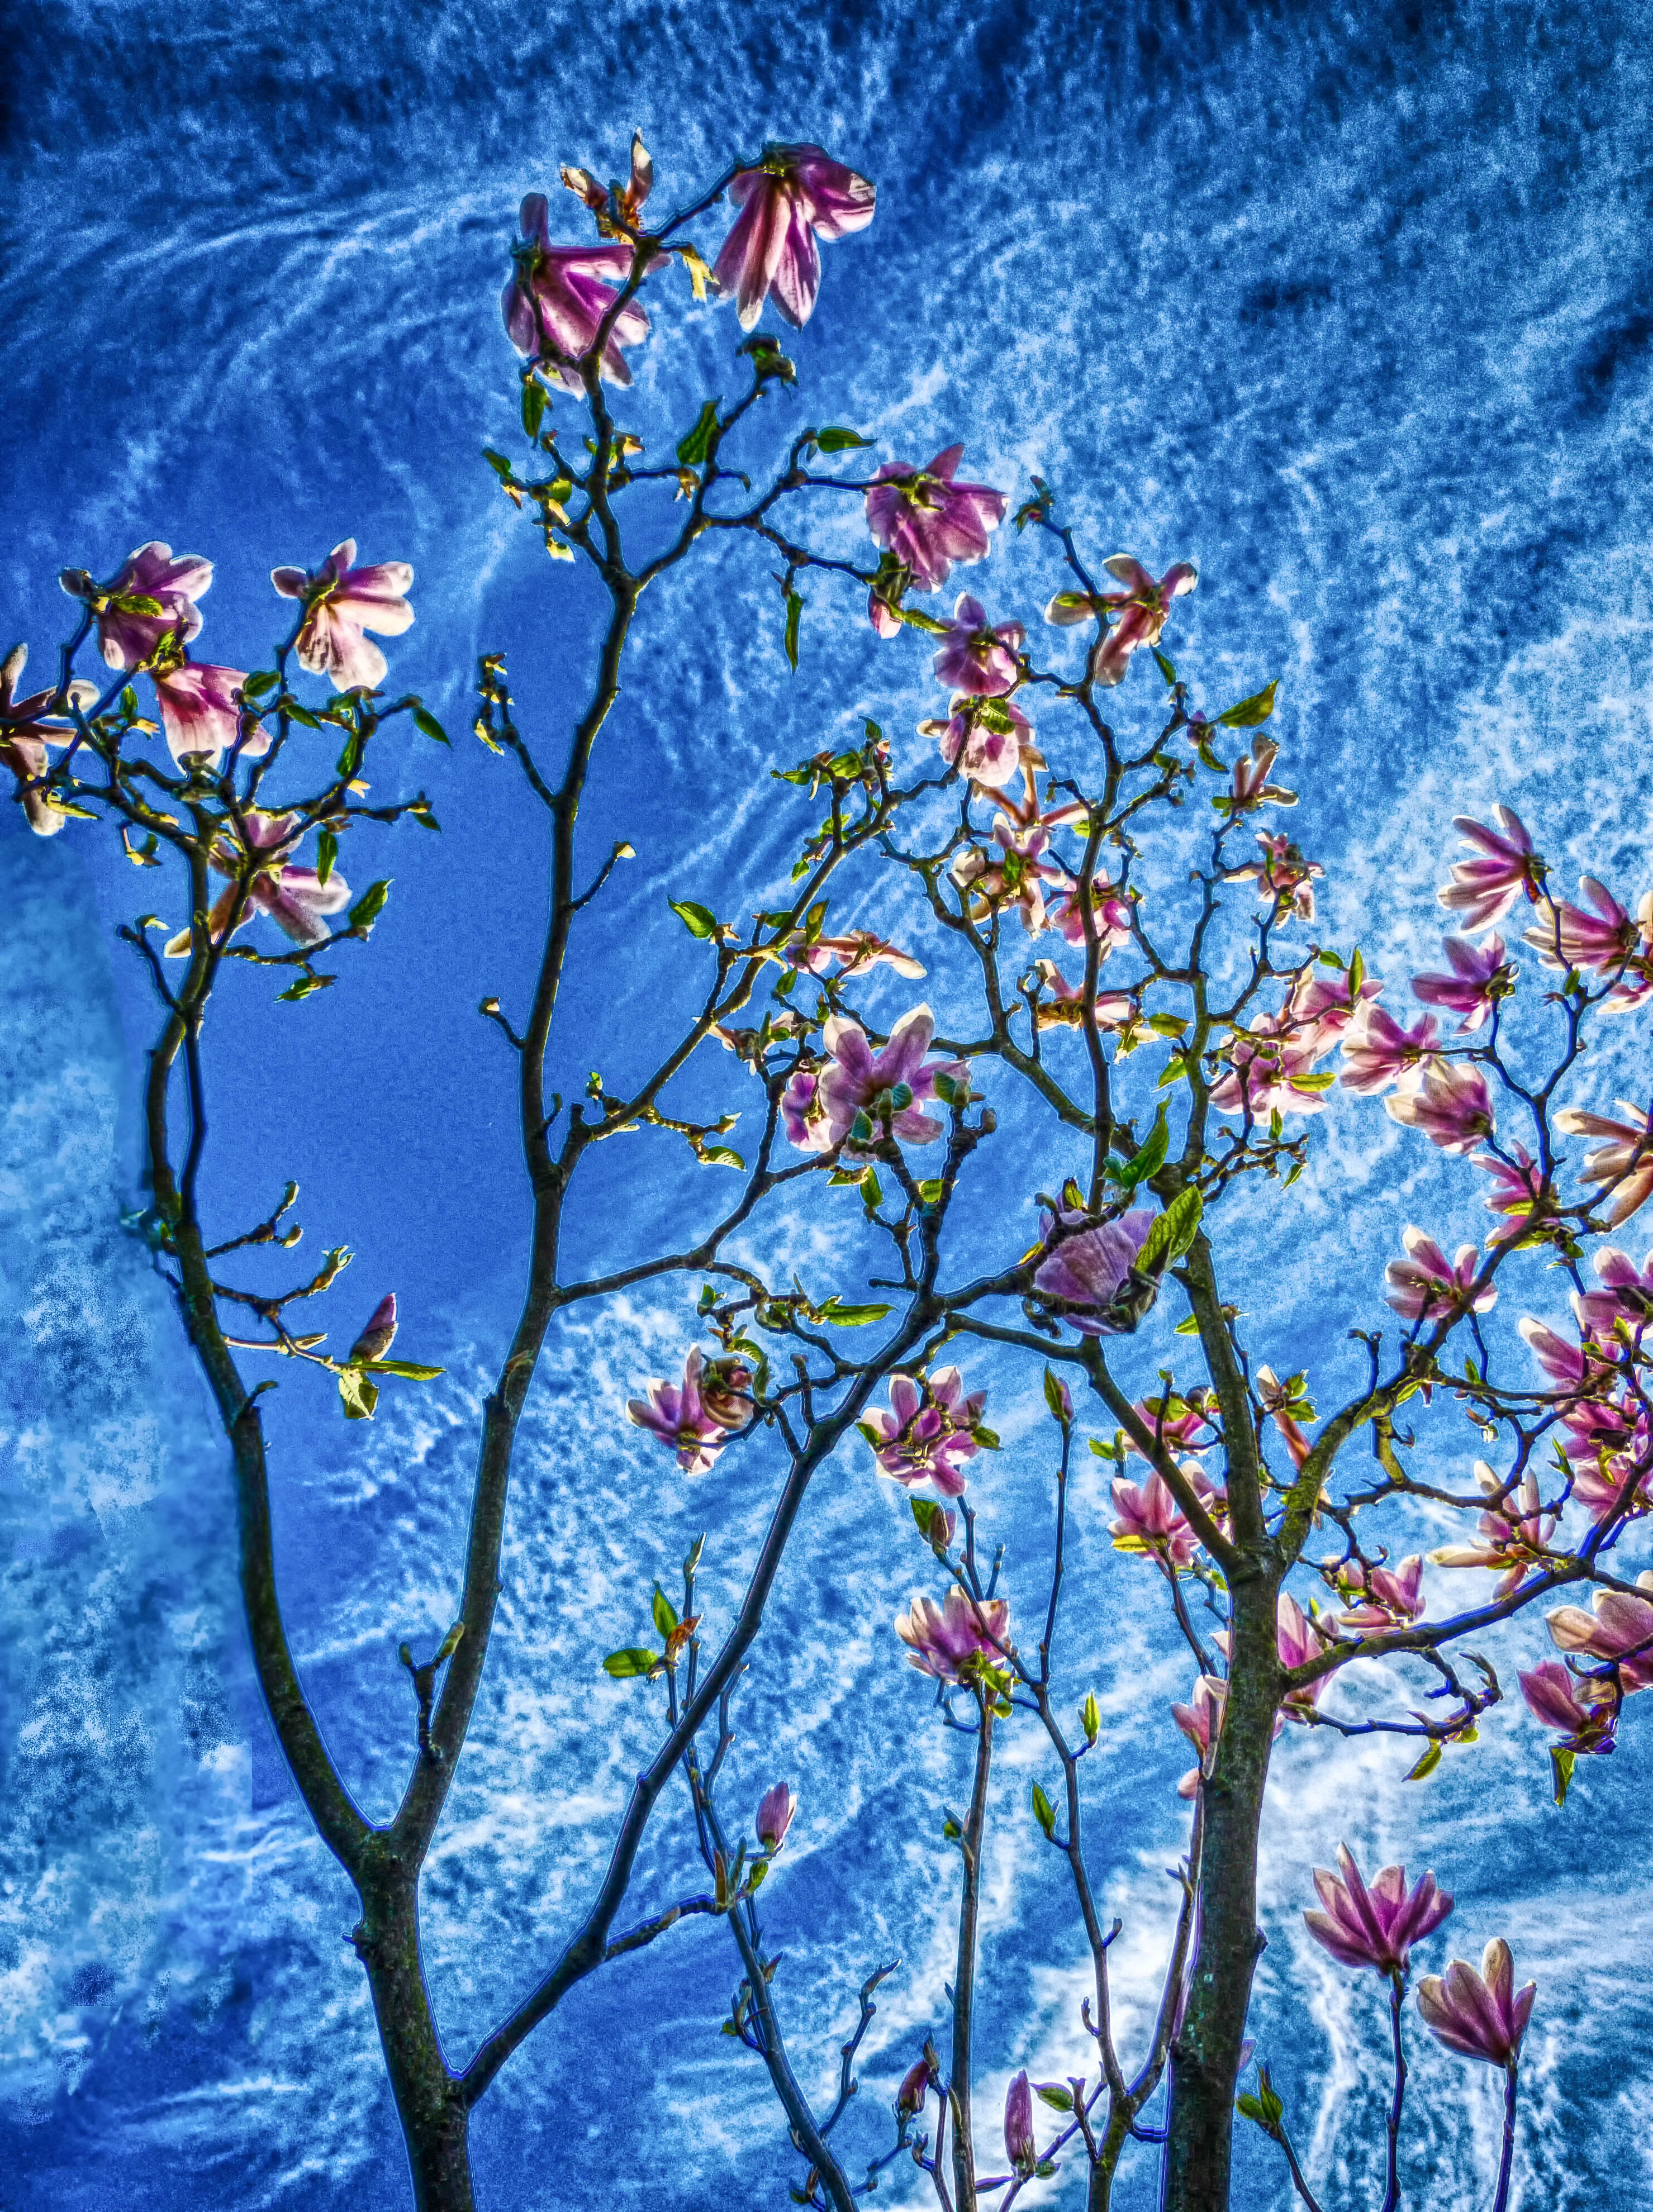
tree, nature, branch, blossom, plant, sky, sunlight, leaf, flower, spring, autumn, botany, flora, season, wildflower, hdr, bluesky, infinitexposure, magnolia, flowering plant, woody plant, land plant